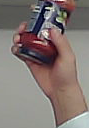
Product: barilla_pomodoro